BL 60-pounder gun

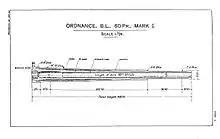
Mk I barrel design

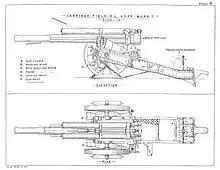
Drawing of the Mk. I carriage

The 60-pounder was a heavy field gun or "gun of position" designed to be towed by either a horse team or mechanical vehicle. It had a quick firing recoil, meaning that the carriage did not move when the gun fired. The barrel was a wire wound tube in a jacket with a screw breech. It fired a separate round (i.e. shell and bagged cartridge were loaded separately). The lower carriage comprised a box trail. It was designed for one-man laying with both traverse and elevation sights and controls on the left.